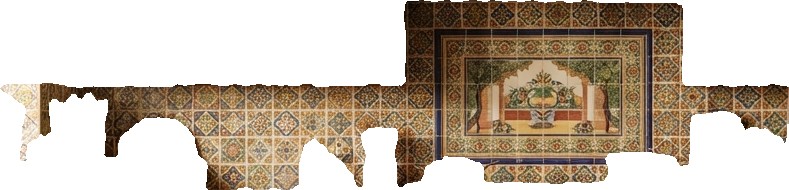
Surface category: cladding